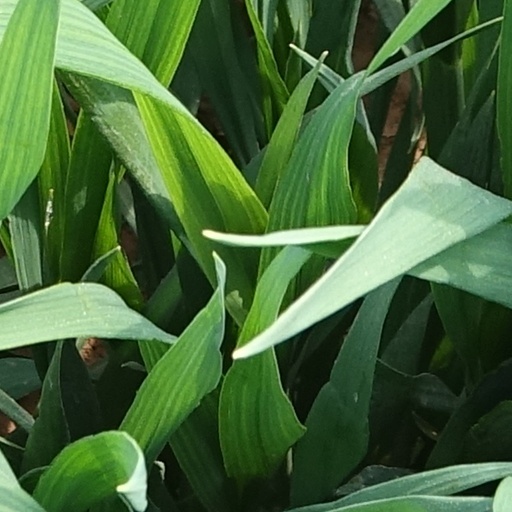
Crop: wheat